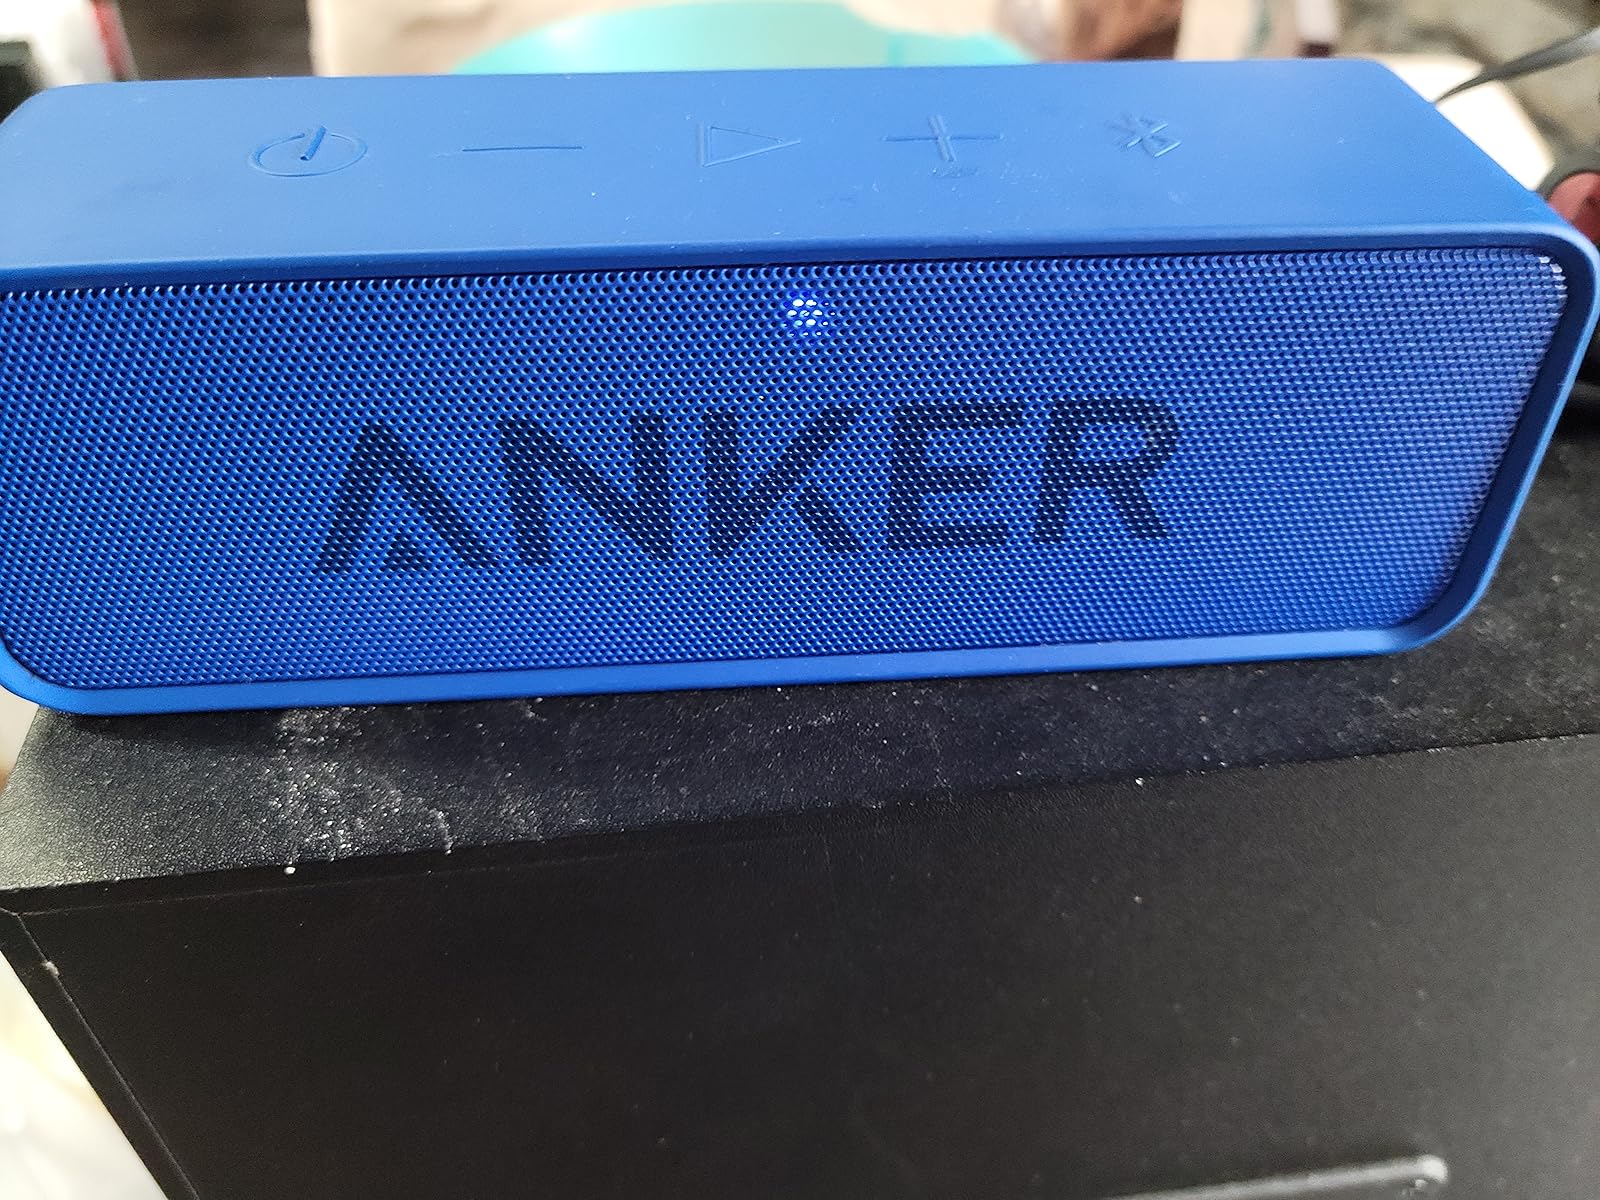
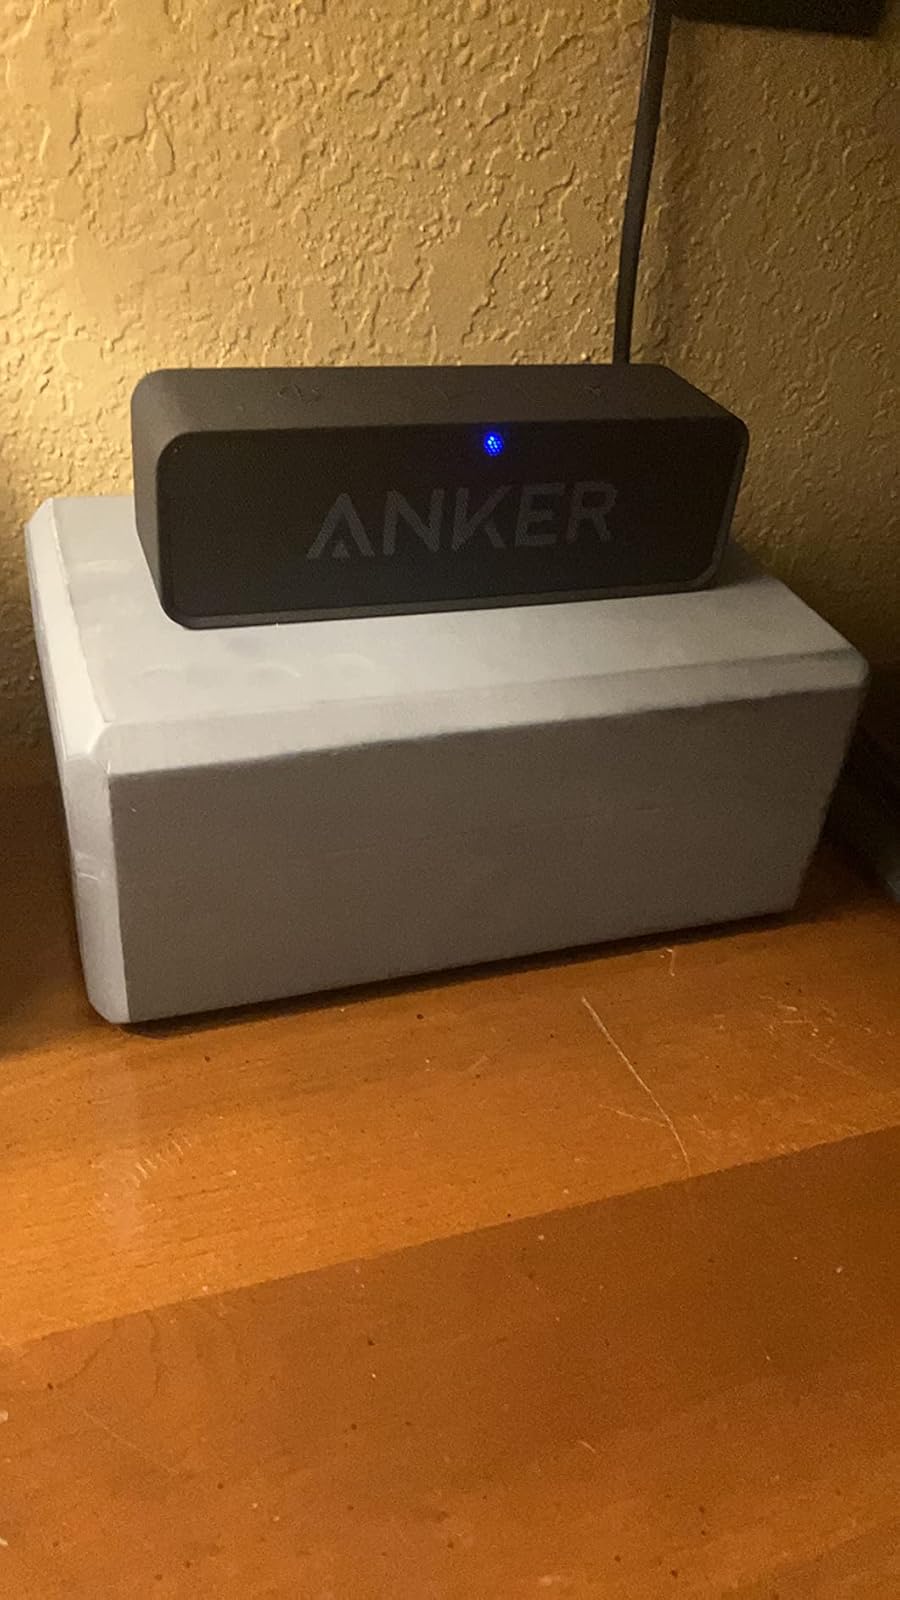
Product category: speaker
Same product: no